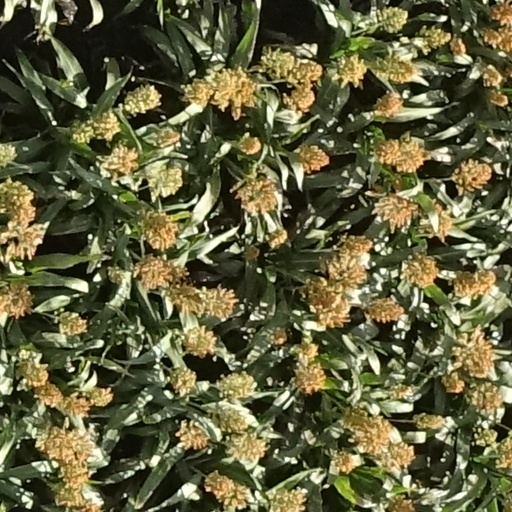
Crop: sorghum